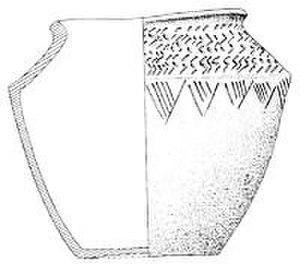
La Feuillée
La Feuillée [la fœje]est une commune du département du Finistère, dans la région Bretagne, en France. Ses habitants sont les Feuillantins et les Feuillantines. Elle fait partie de Monts d'Arrée Communauté. C'est la plus haute commune de Bretagne, incluse dans le parc naturel régional d'Armorique.